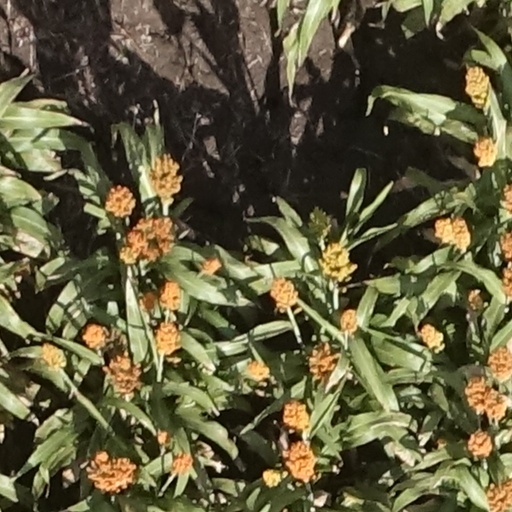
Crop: sorghum